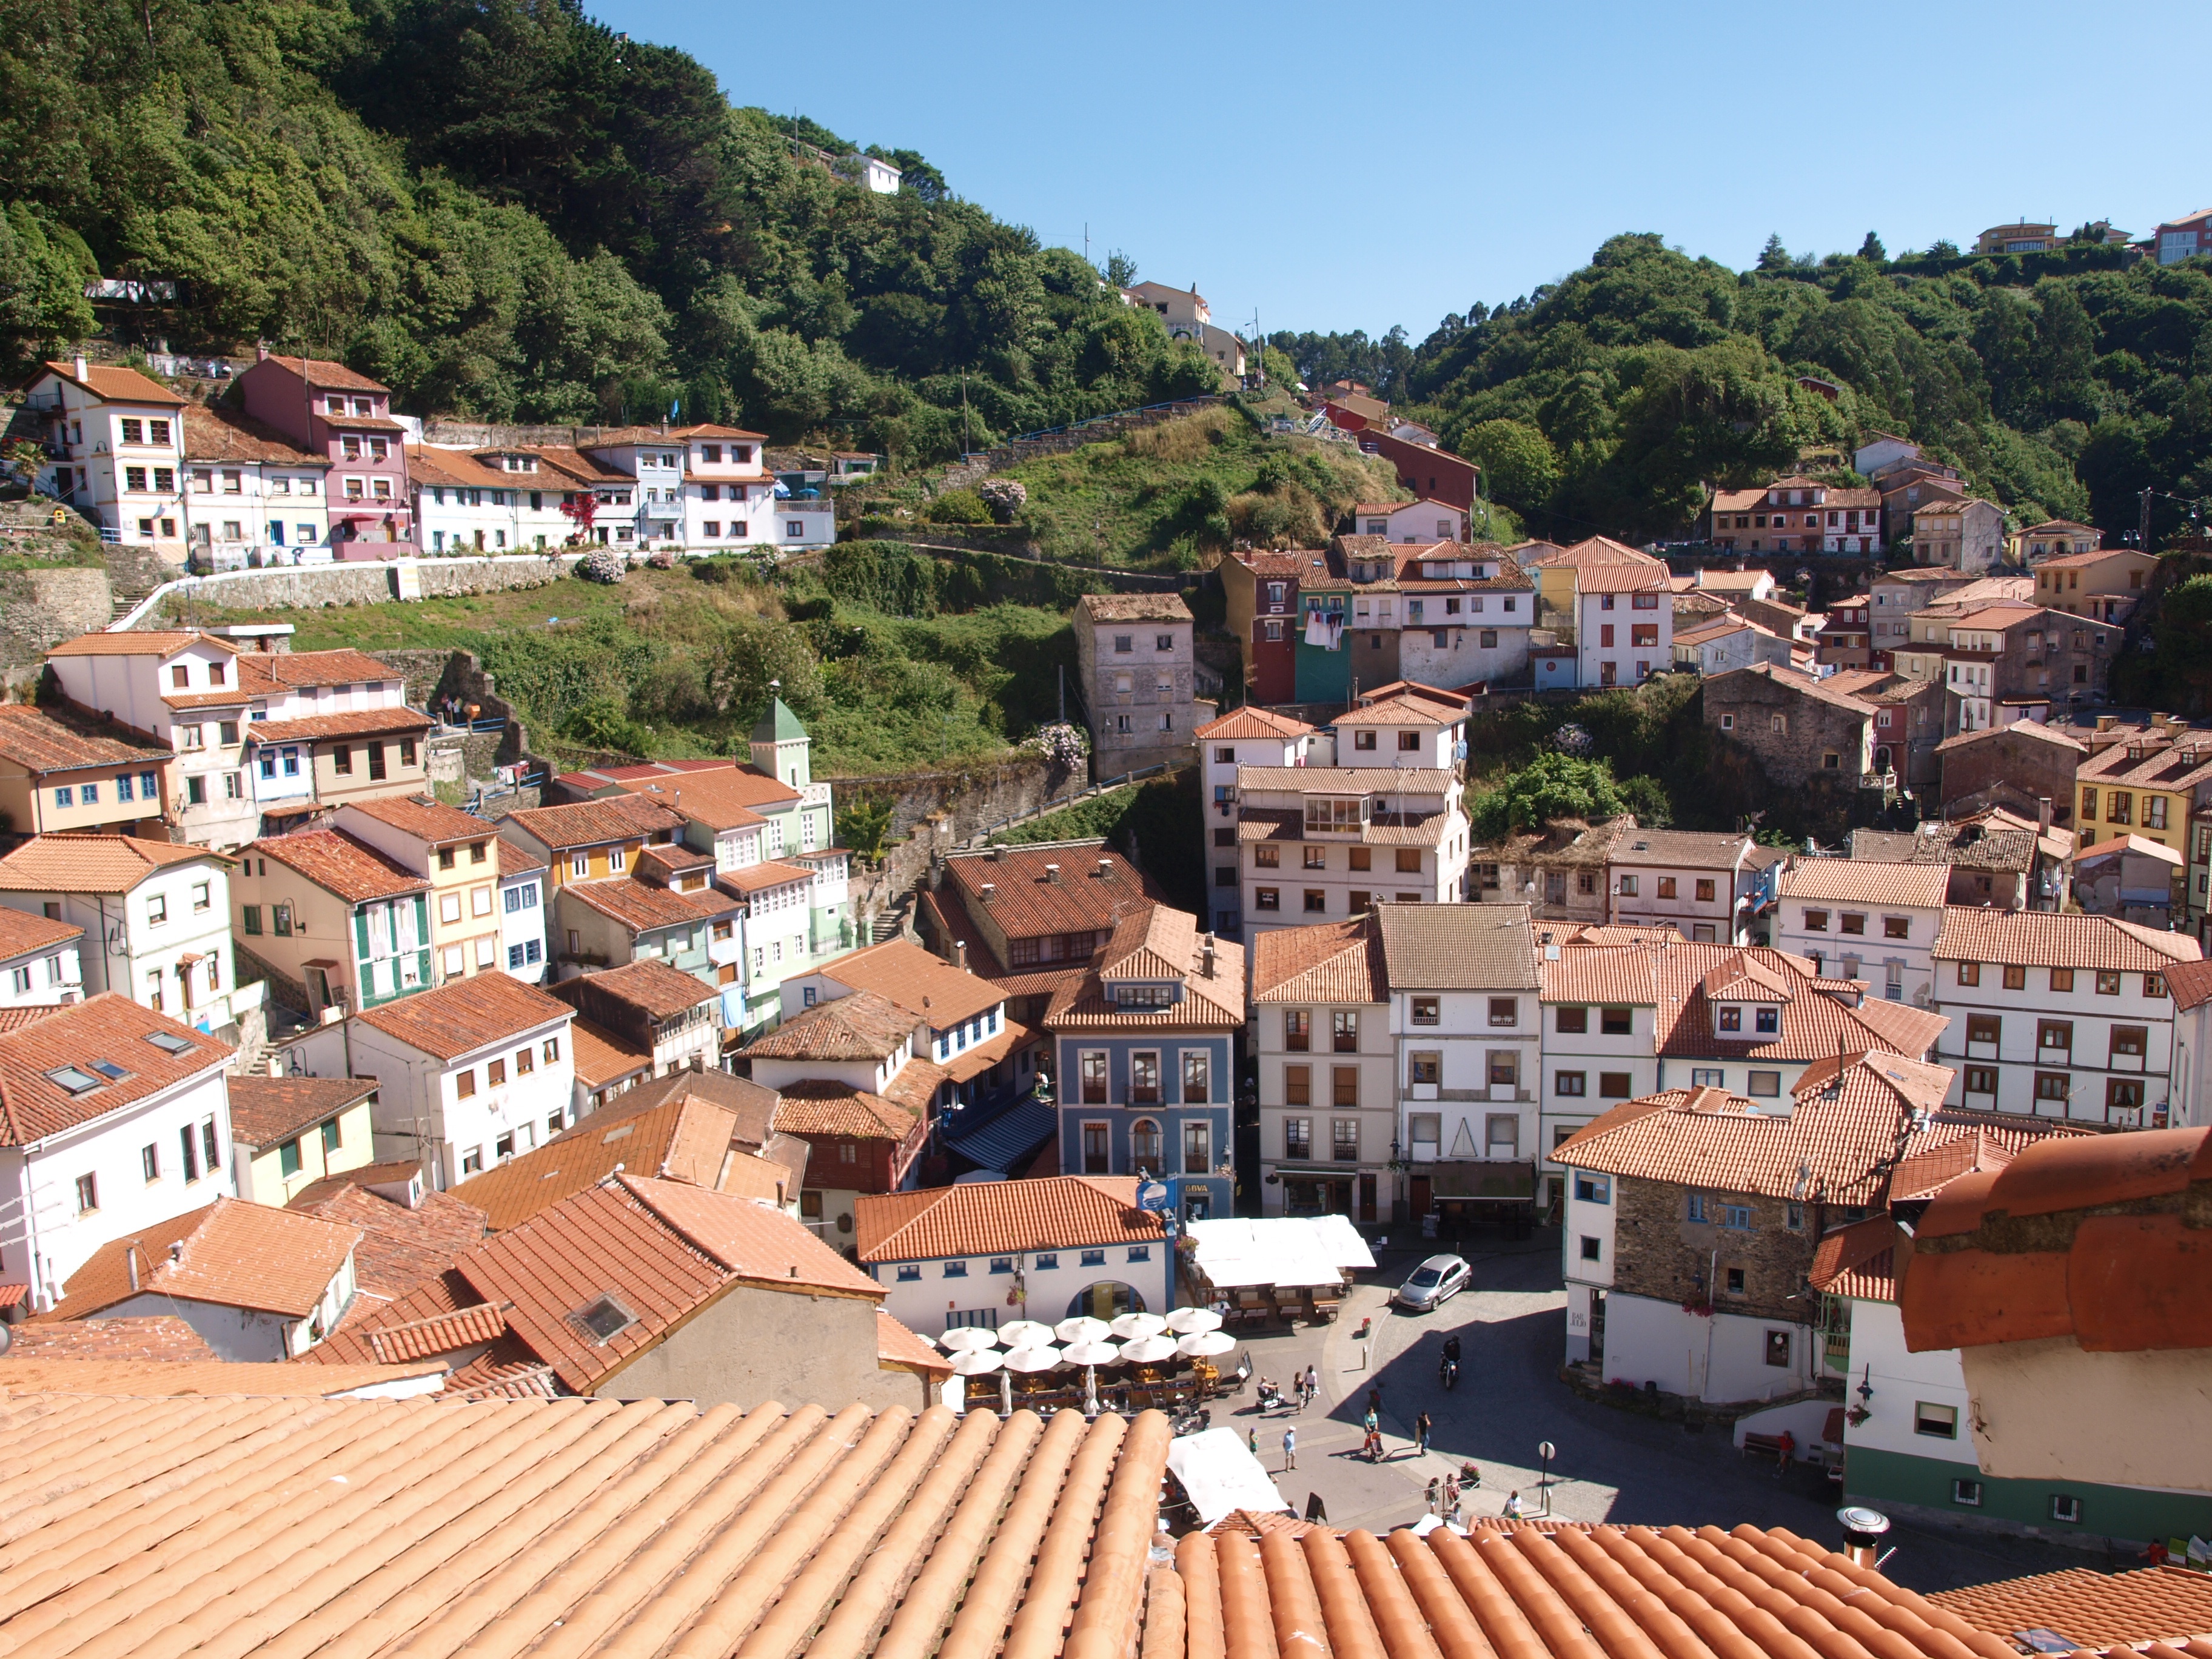
people, town, vacation, village, property, resort, asturias, cudillero, neighbourhood, residential area, human settlement